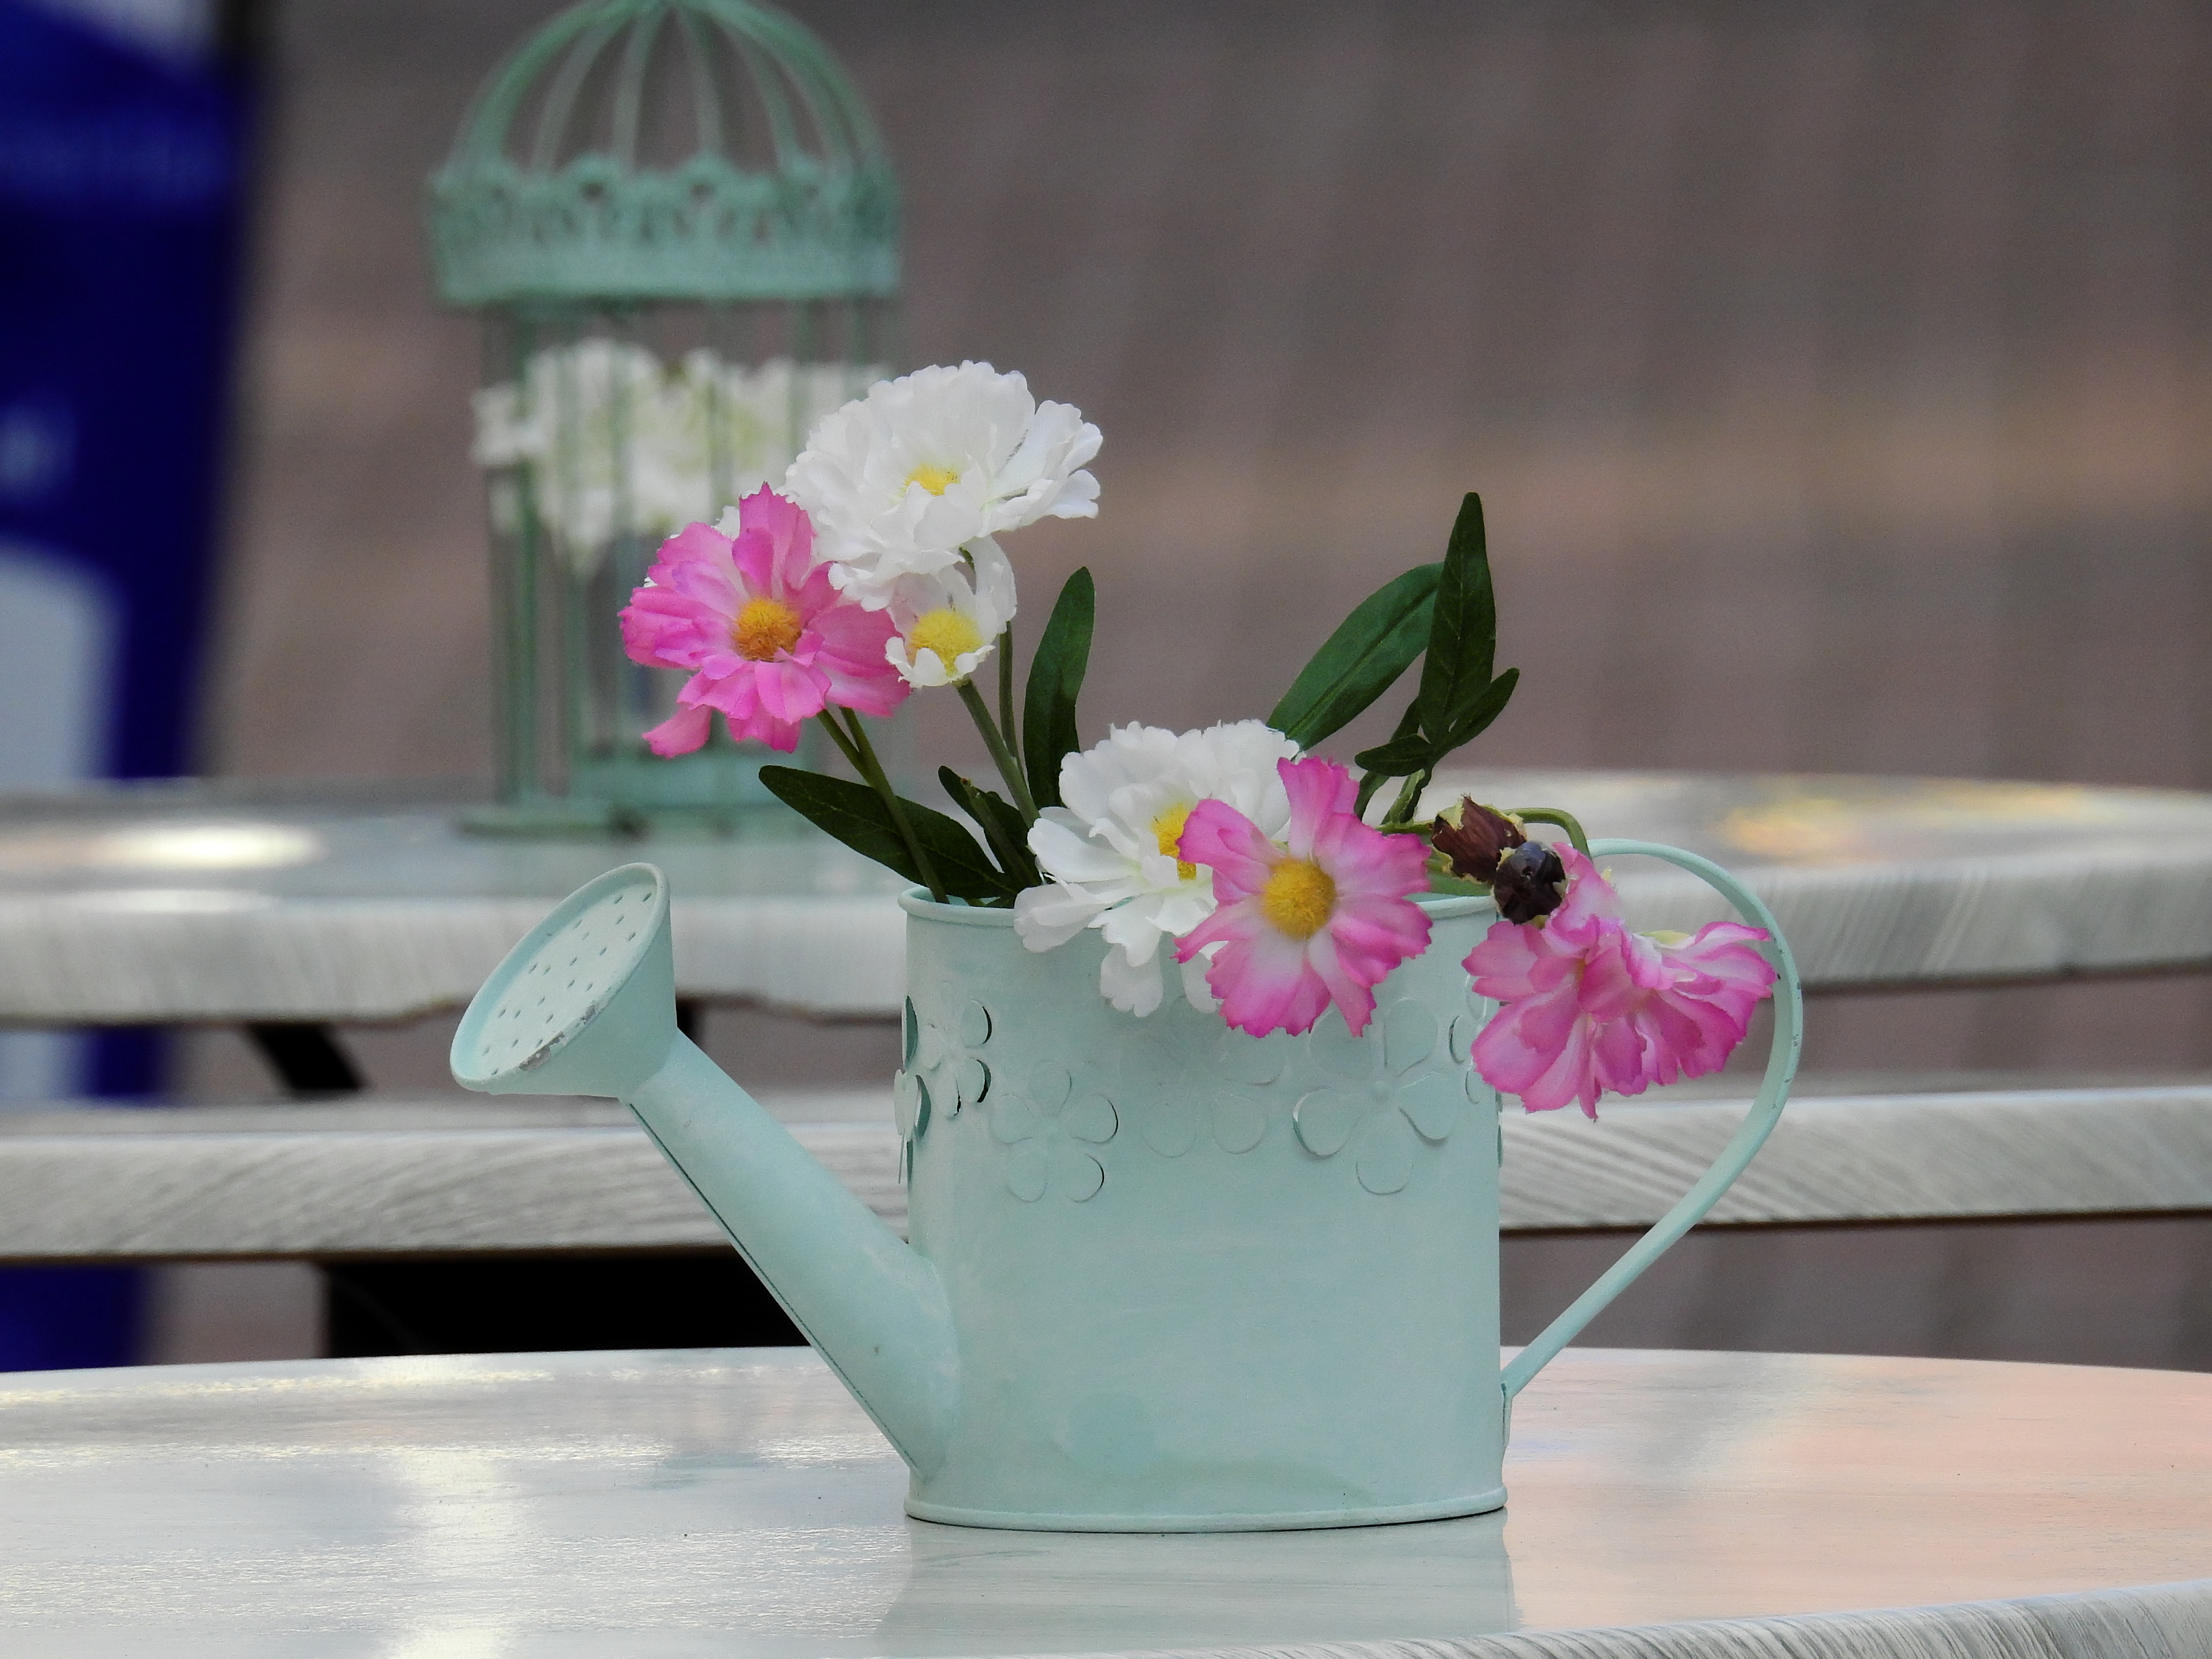
plant, flower, vase, decoration, spring, pink, flora, deco, flowers, art, background, beautiful, flowerpot, floristry, gies jug, flower bouquet, floral design, centrepiece, flower arranging